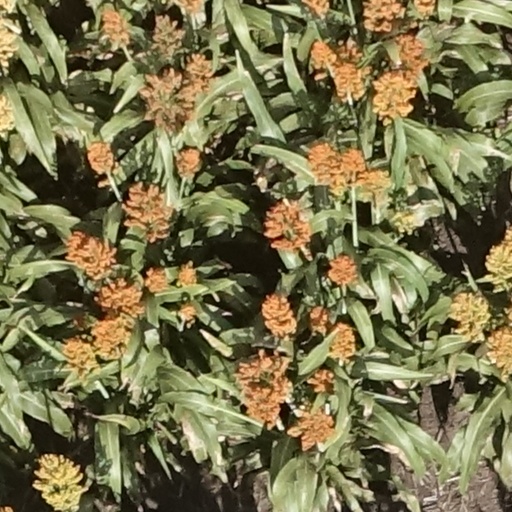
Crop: sorghum